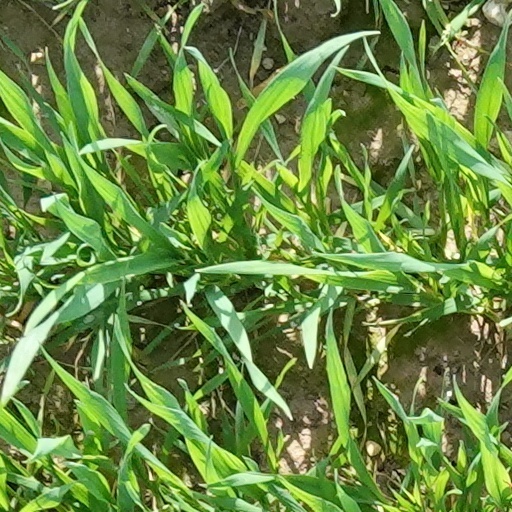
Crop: wheat